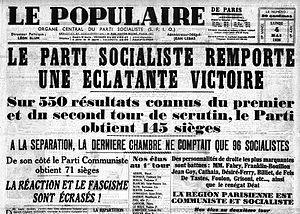
Journal ""Le Populaire"", n° 4831, 4 mai 1936."
Le Front populaire est une coalition de partis de gauche qui gouverna la France de mai 1936 à avril 1938. Il réunissait les trois principaux partis de la gauche : la SFIO, le Parti radical et le Parti communiste, mais également toute une nébuleuse d'autres mouvements de gauche et antifascistes.